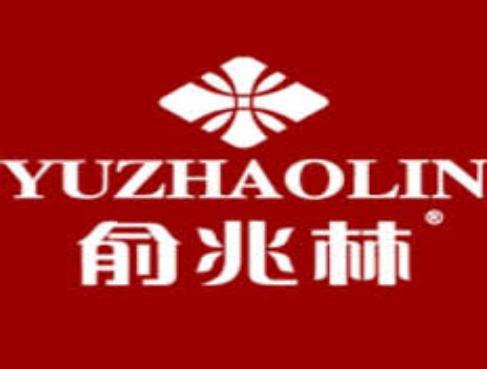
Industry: Clothes